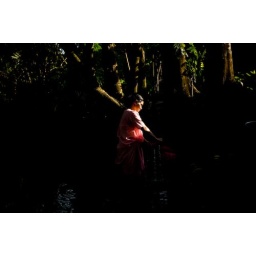
This was a traditional woman just washing her clothes at the river side by her house.